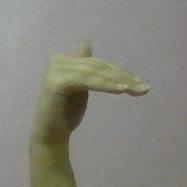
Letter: khaa